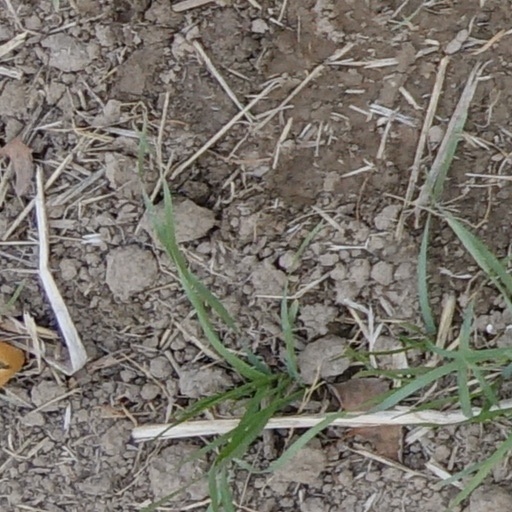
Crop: wheat